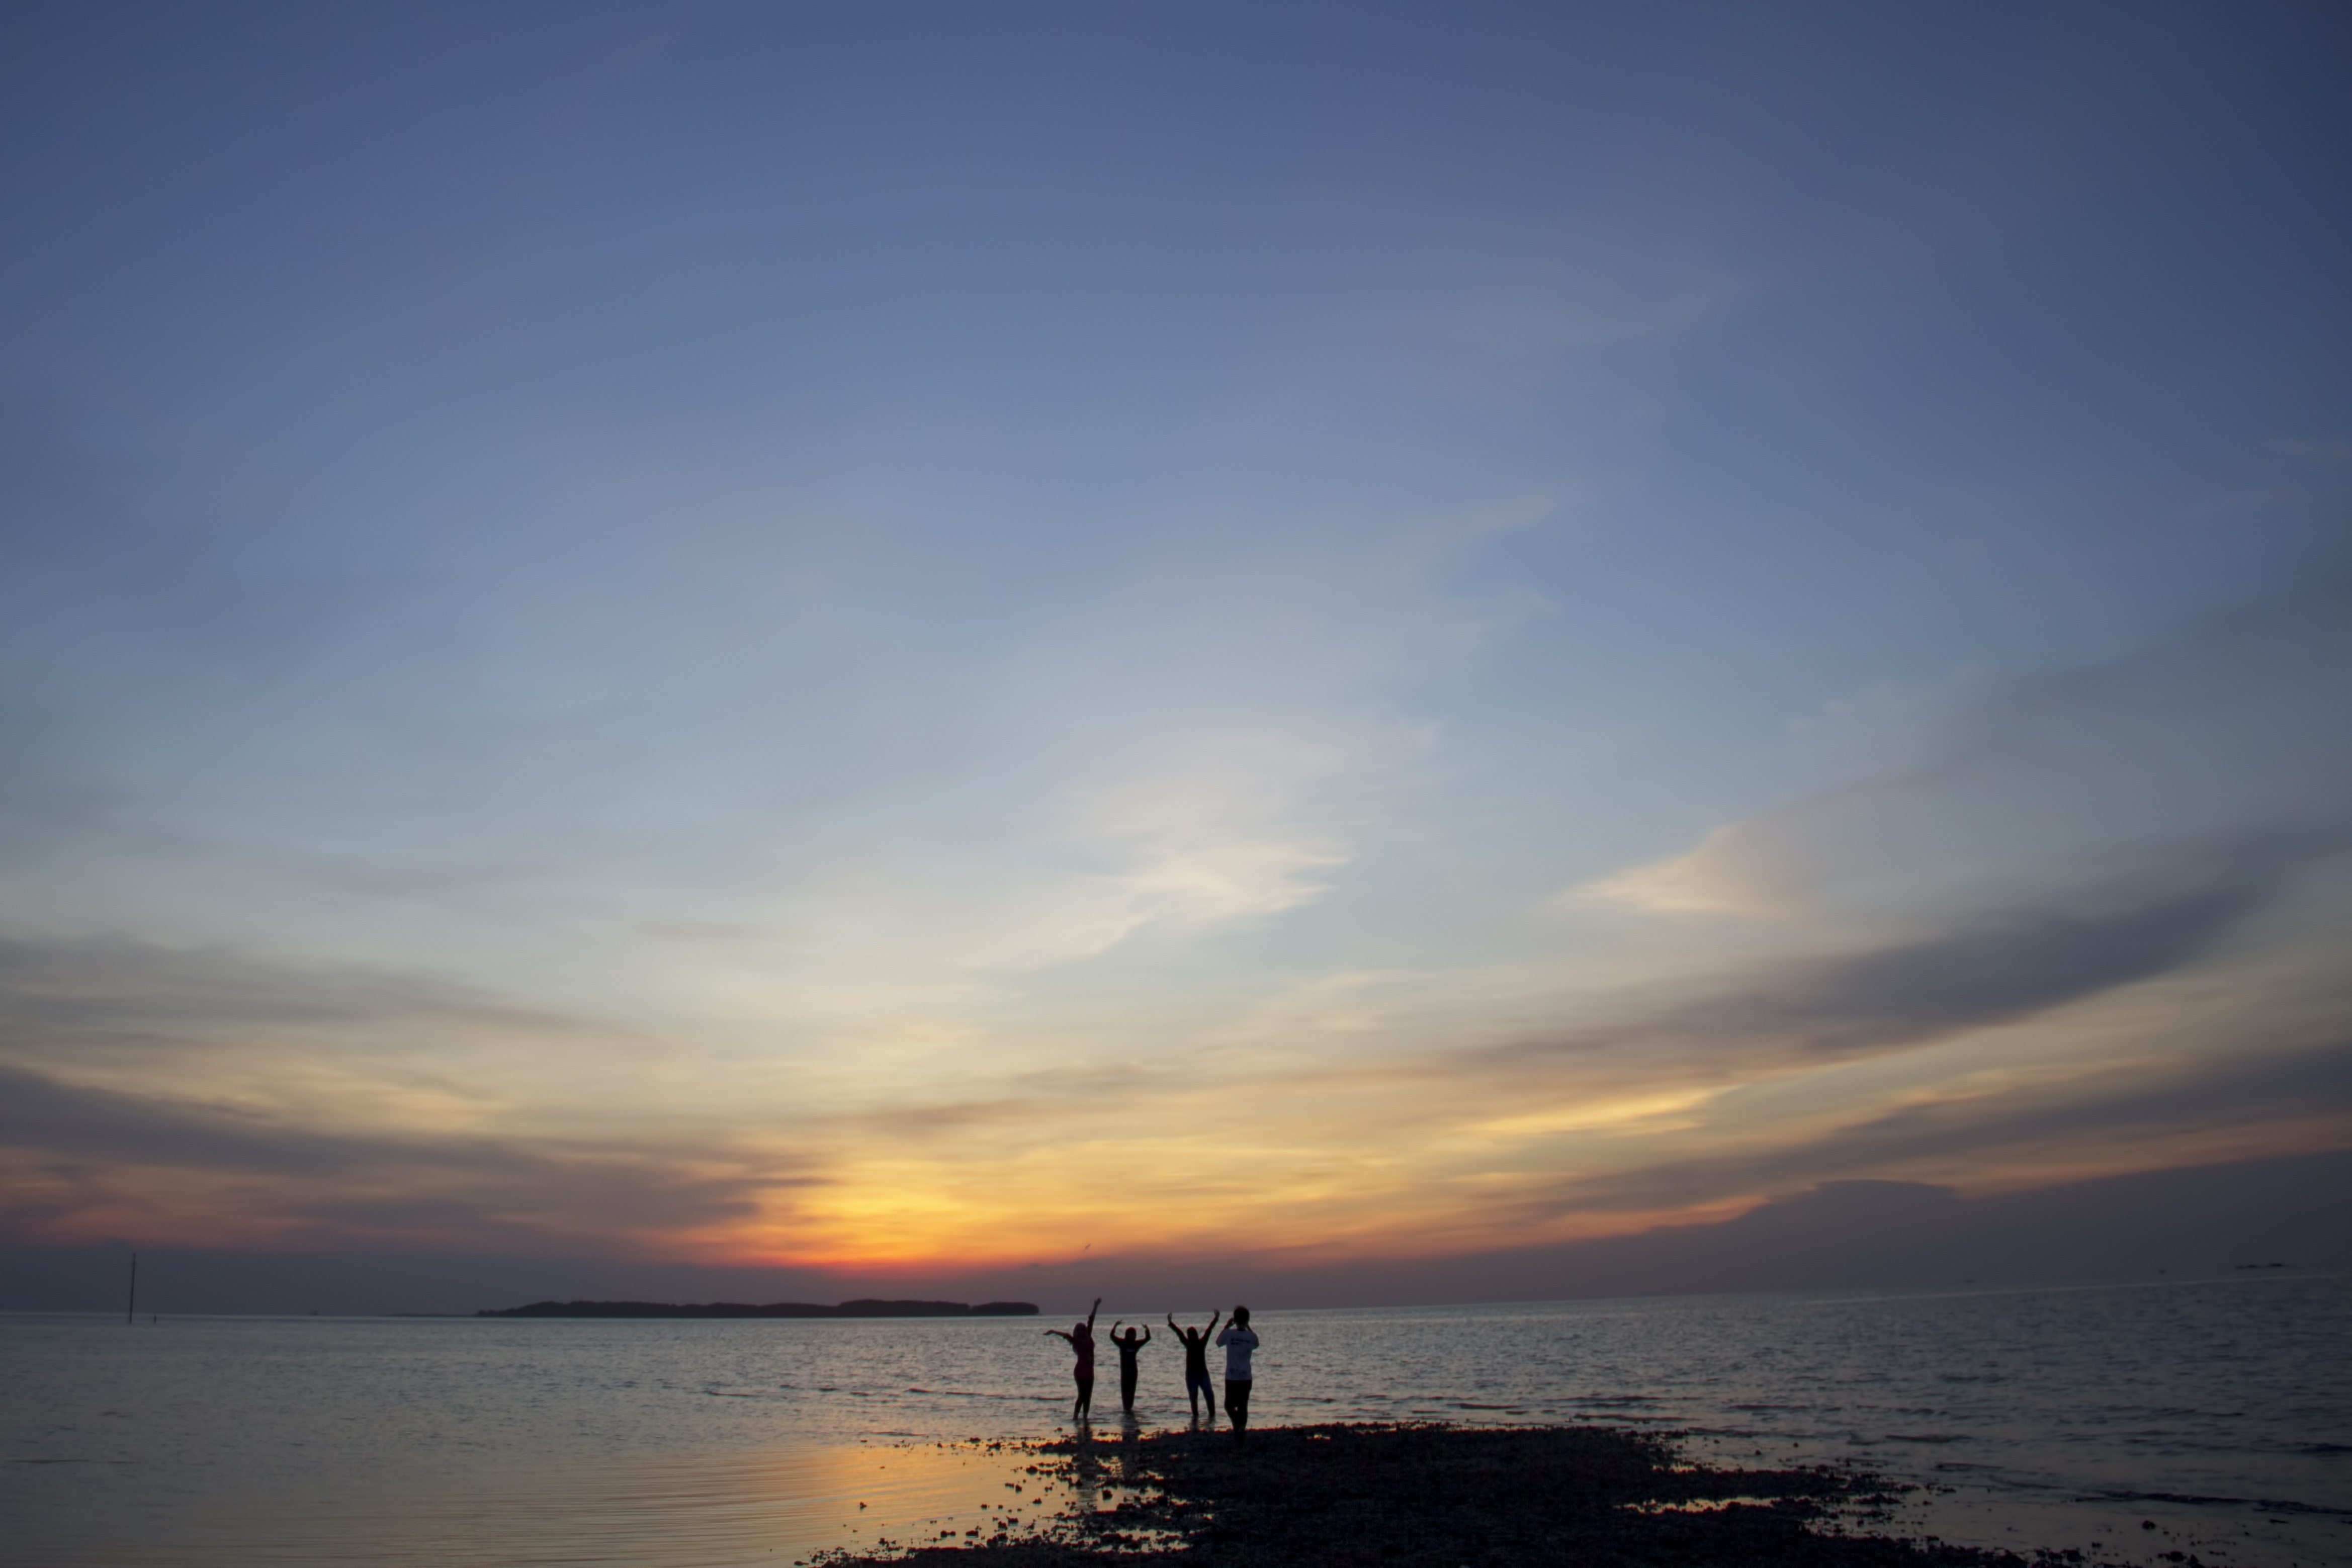
beach, sea, coast, ocean, horizon, silhouette, cloud, people, sky, sun, sunrise, sunset, sunlight, morning, shore, dawn, dusk, evening, twilight, reflection, bay, afterglow